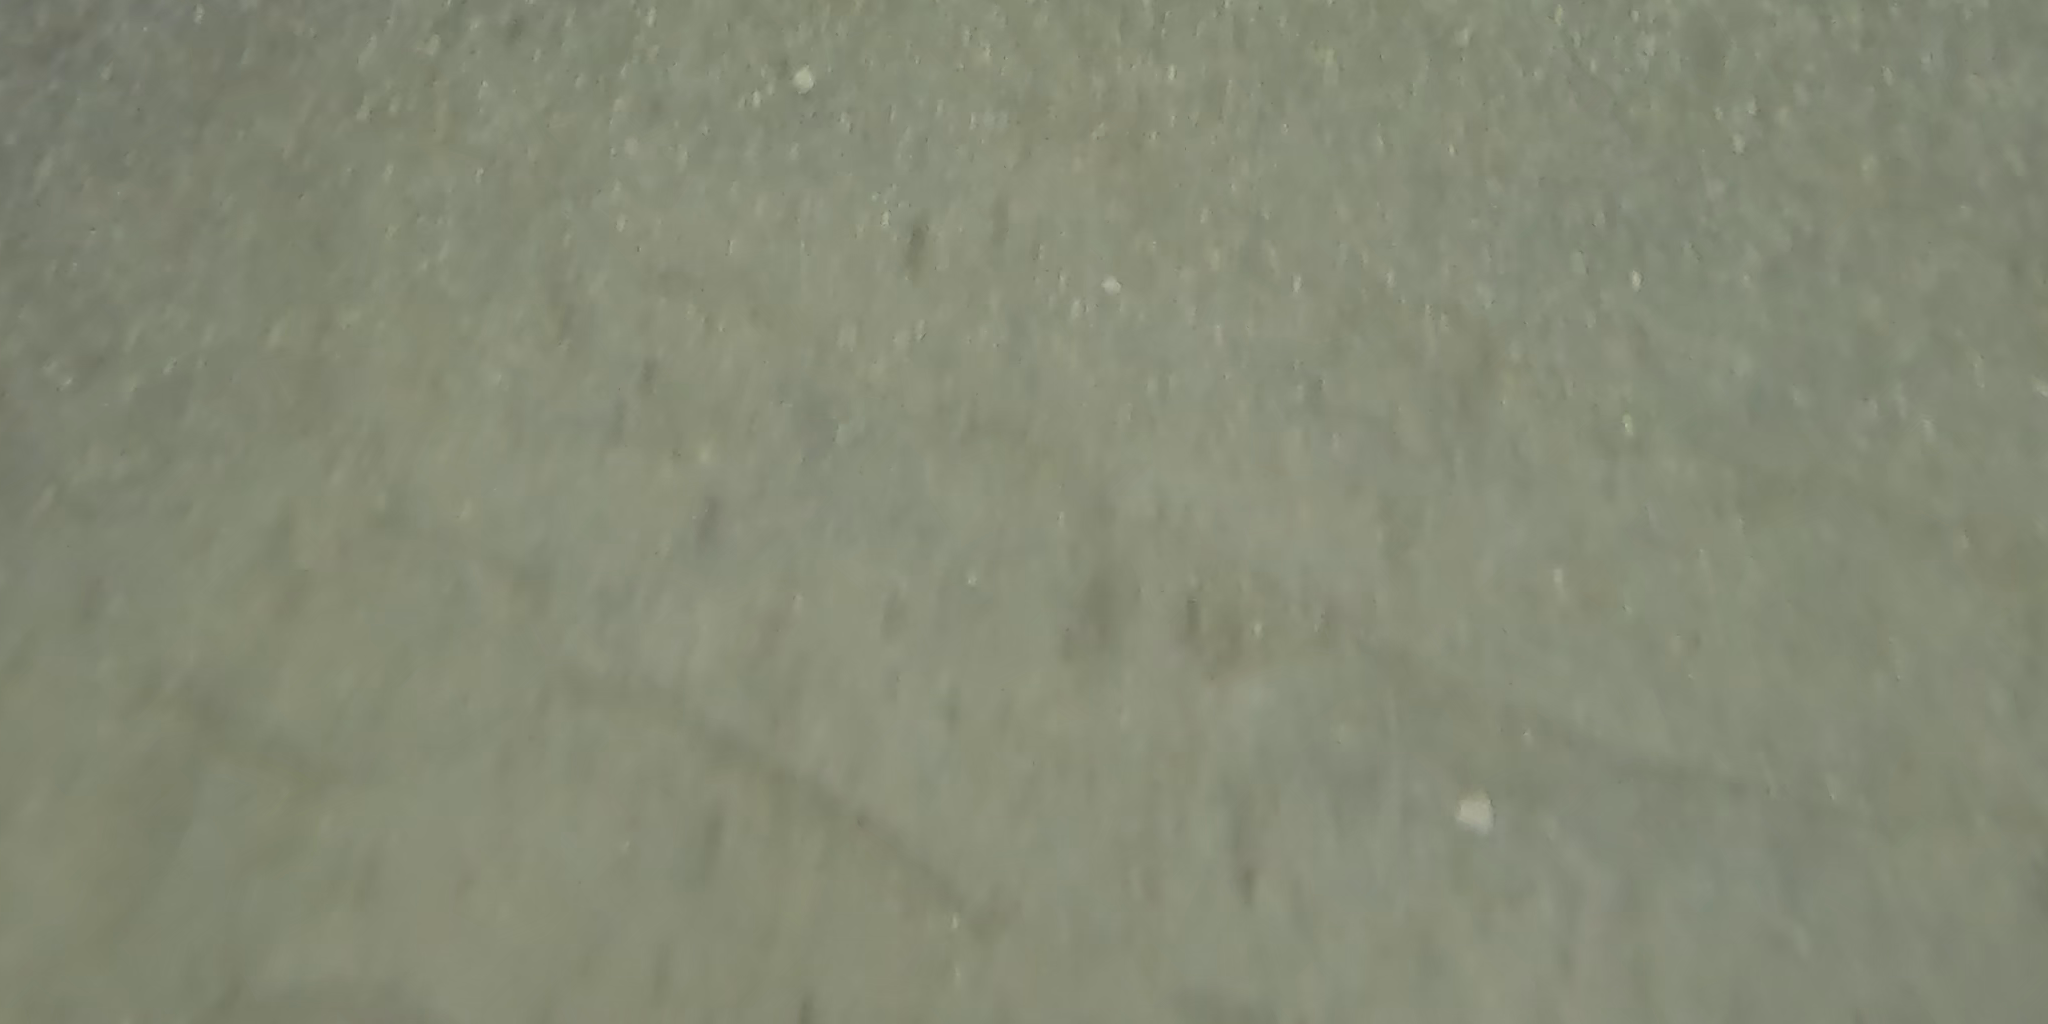
Seabed habitat: sand